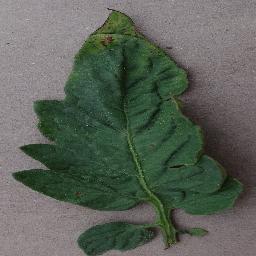
Label: Tomato___Bacterial_spot